SM U-35 (Germany)

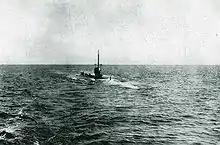
SM U-35 on the surface in the Mediterranean

On 21 June 1916, "U-35" anchored at Cartagena, Spain, off the port side of the Spanish Navy armored cruiser while delivering a message from the Emperor of Germany, Wilhelm II, to Spain's King Alfonso XIII. "U-35" put back to sea on 22 June.